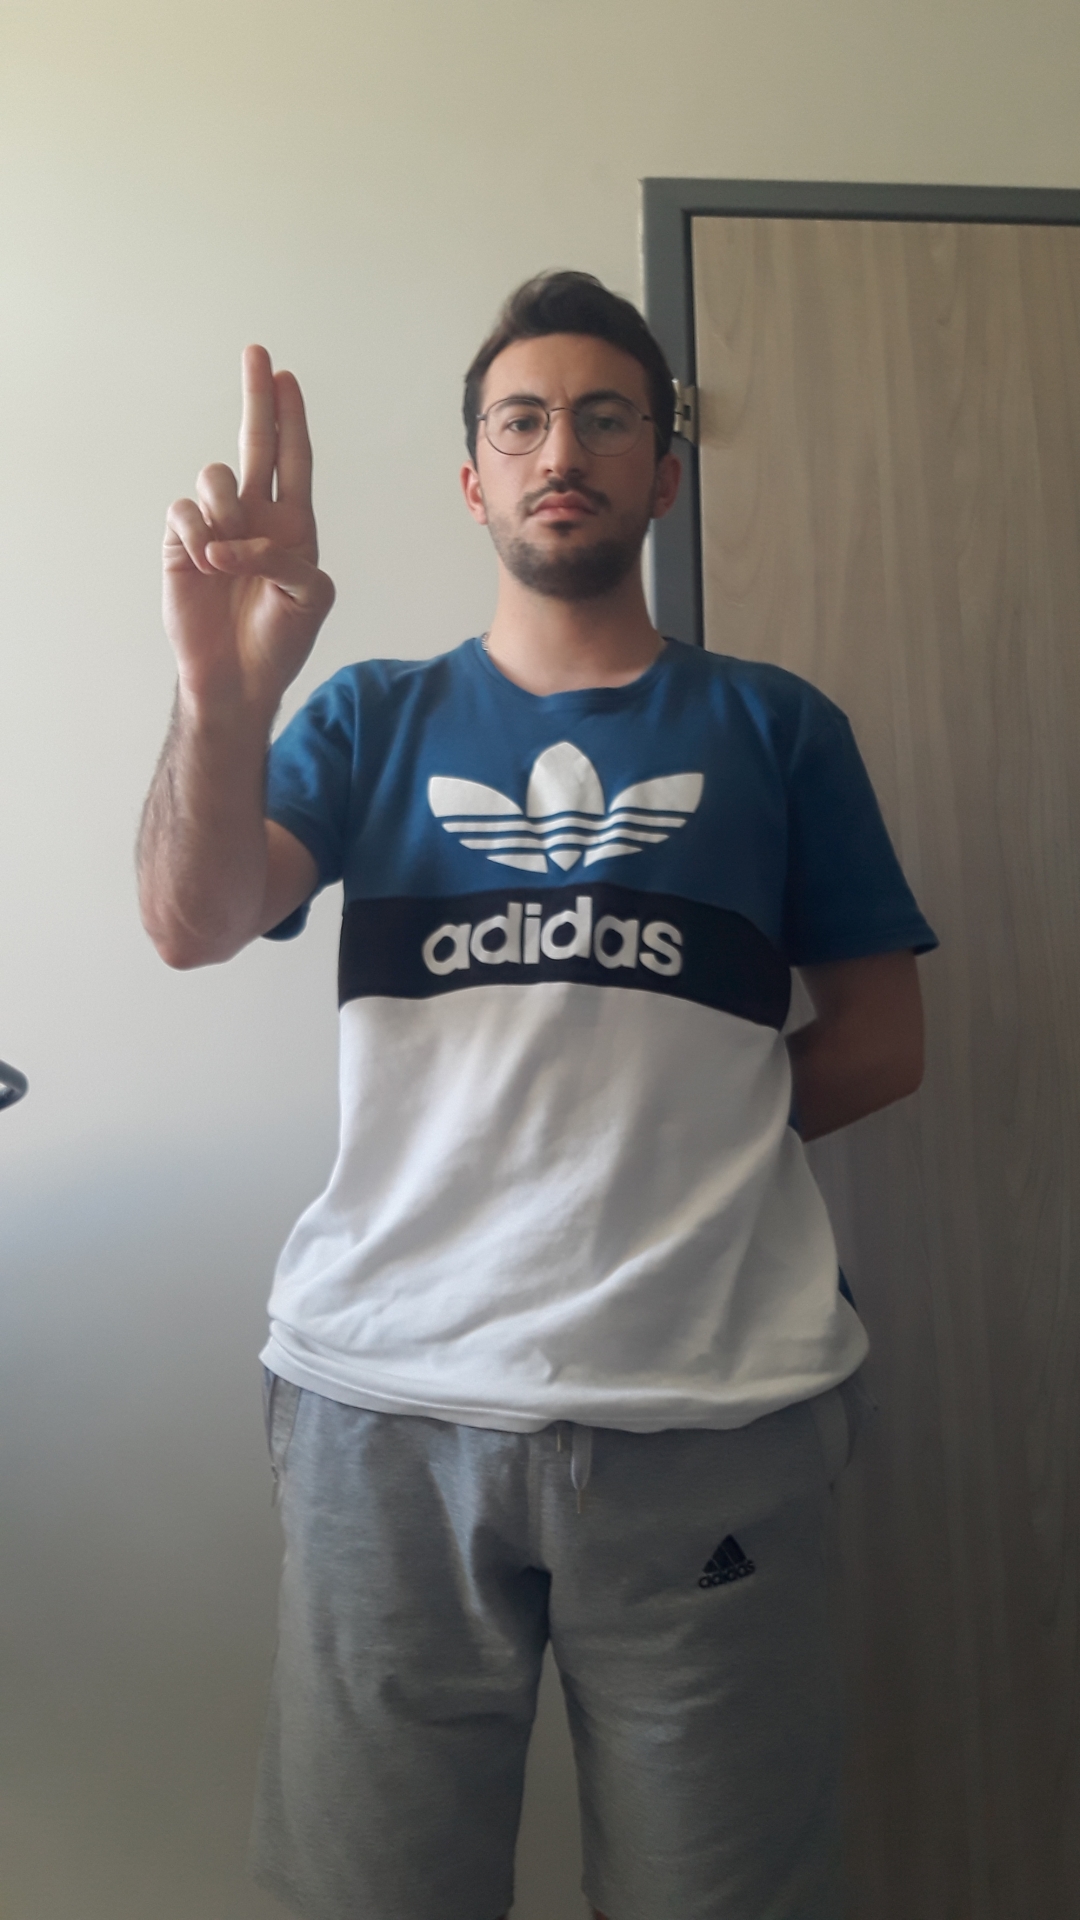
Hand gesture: two_up